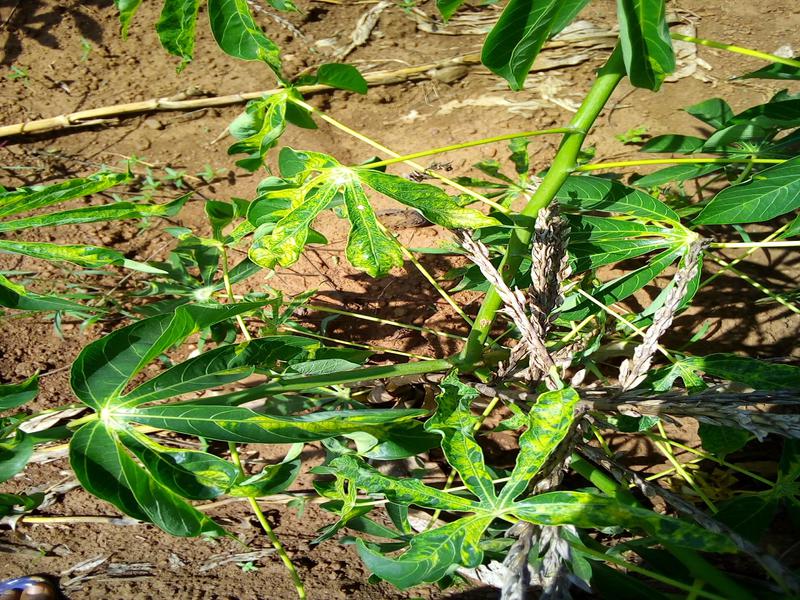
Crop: cassava
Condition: mosaic_disease